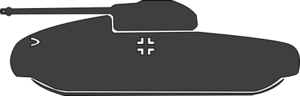
Les Panzer IX et X étaient des concepts de chars à la forme arrondie développés seulement au stade du dessin d'artiste, pendant la Seconde Guerre mondiale.